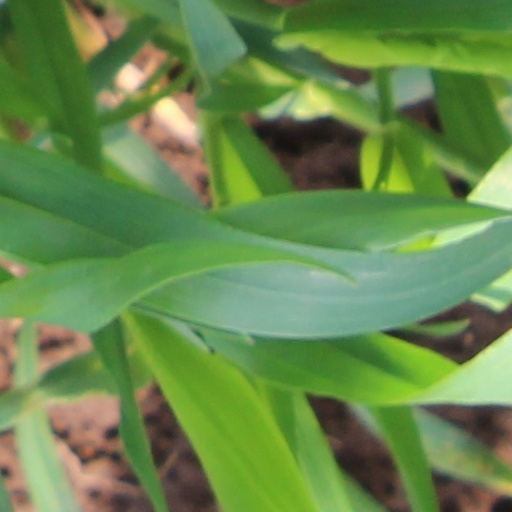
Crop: wheat